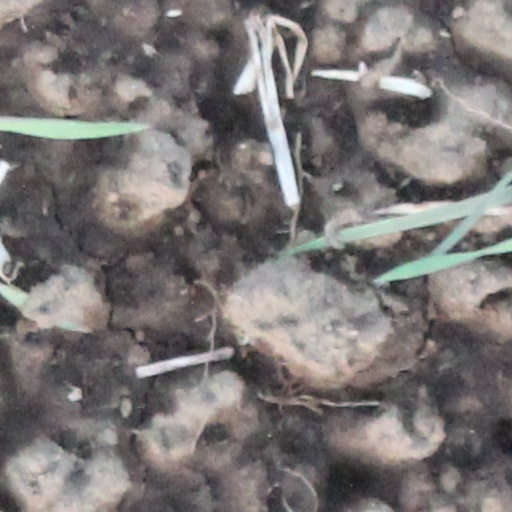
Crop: wheat